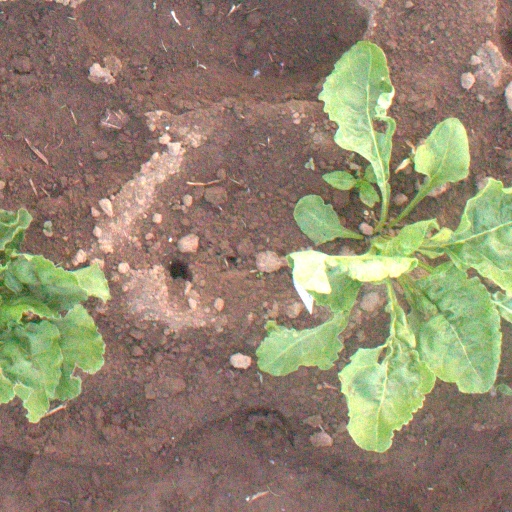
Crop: sugar beet